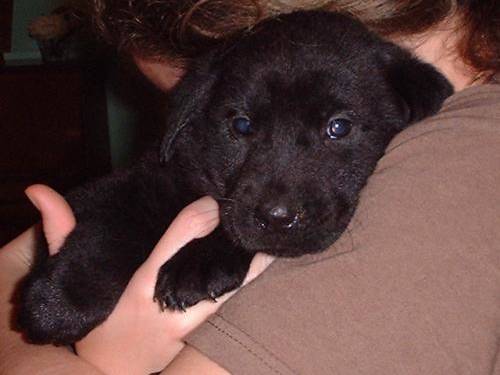
Label: dog